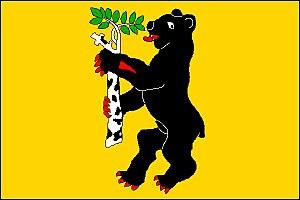
Hošťalovice est une commune du district de Chrudim, dans la région de Pardubice, en République tchèque. Sa population s'élevait à 136 habitants en 2017.